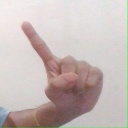
अक्षर: ए